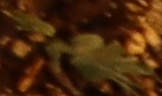
Label: Field Pea